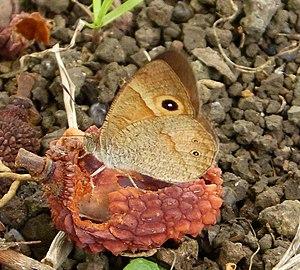
Cet article recense les lépidoptères rhopalocères de l’archipel des Mascareignes, c’est-à-dire de l'île de La Réunion, l'île Maurice et l'île Rodrigues.